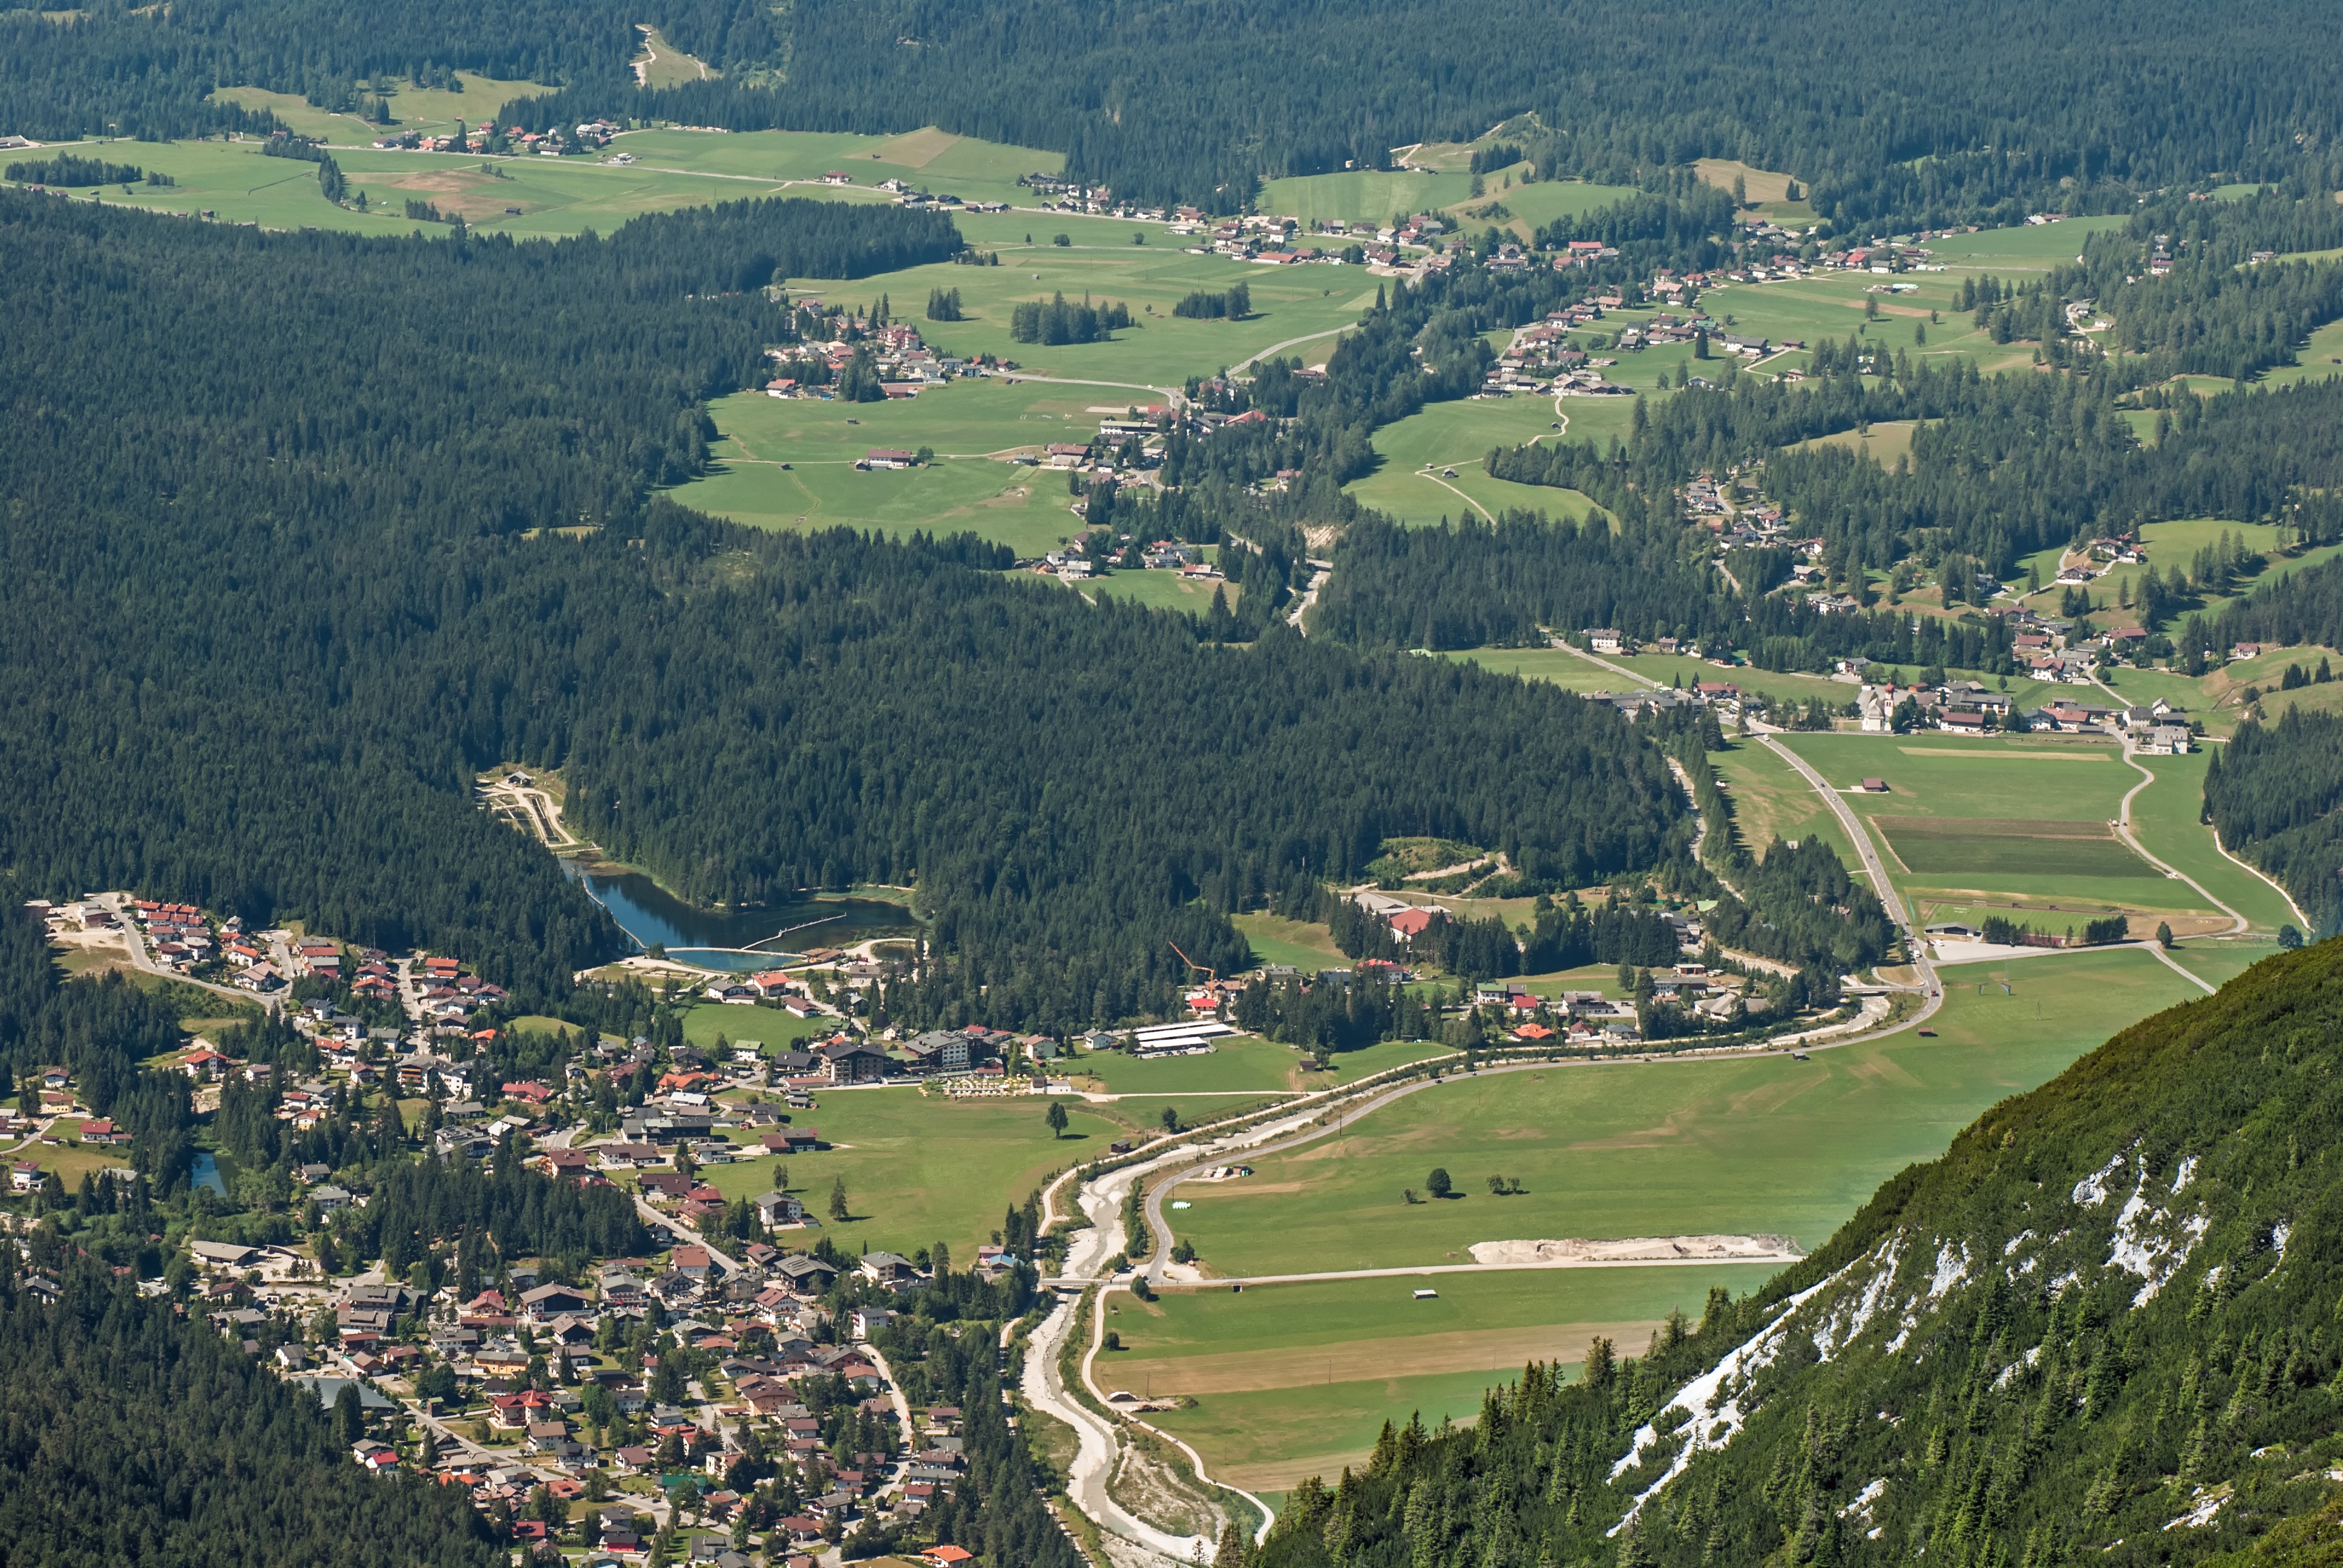
landscape, nature, forest, mountain, structure, field, photography, countryside, hill, town, valley, mountain range, country, summer, village, spring, scenic, gorge, reservoir, plain, trees, woods, outside, buildings, mountains, ravine, plateau, germany, estate, rural area, bird's eye view, leutasch, aerial photography, residential area, geographical feature, sport venue